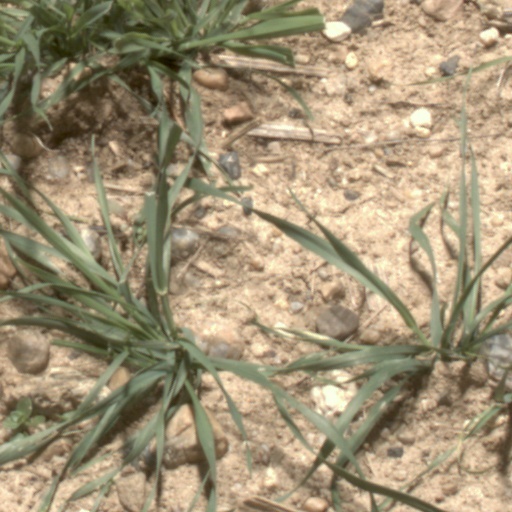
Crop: wheat